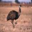
Label: bird